Truth and Reconciliation Commission (Peru)

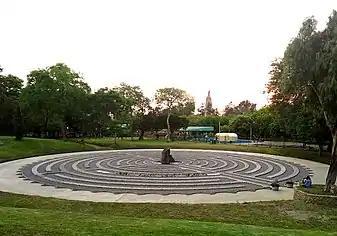
El Ojo que Llora. The monument to commemorate the victims killed during the internal conflict of Peru.

Social stigma exists within Peruvian society that associates former rebel group members with terrorism, and that they are not truly victims of the internal conflict. A monument called El Ojo que Llora (The Eye that Cries) was built in 2005 to commemorate the victims of violence. The fountain is surrounded by rocks with inscriptions of the victims of violence. In November 2006, the Inter-American Court of Human Rights ordered that the names of the forty-one victims of the 1992 massacre in Castro Castro prison be added to the monument. Many of these victims were members of the Shining Path, causing outrage by some members of society. The monument was vandalized in 2007. The Place of Memory, Tolerance and Social Inclusion has also been controversial.